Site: brandenburg
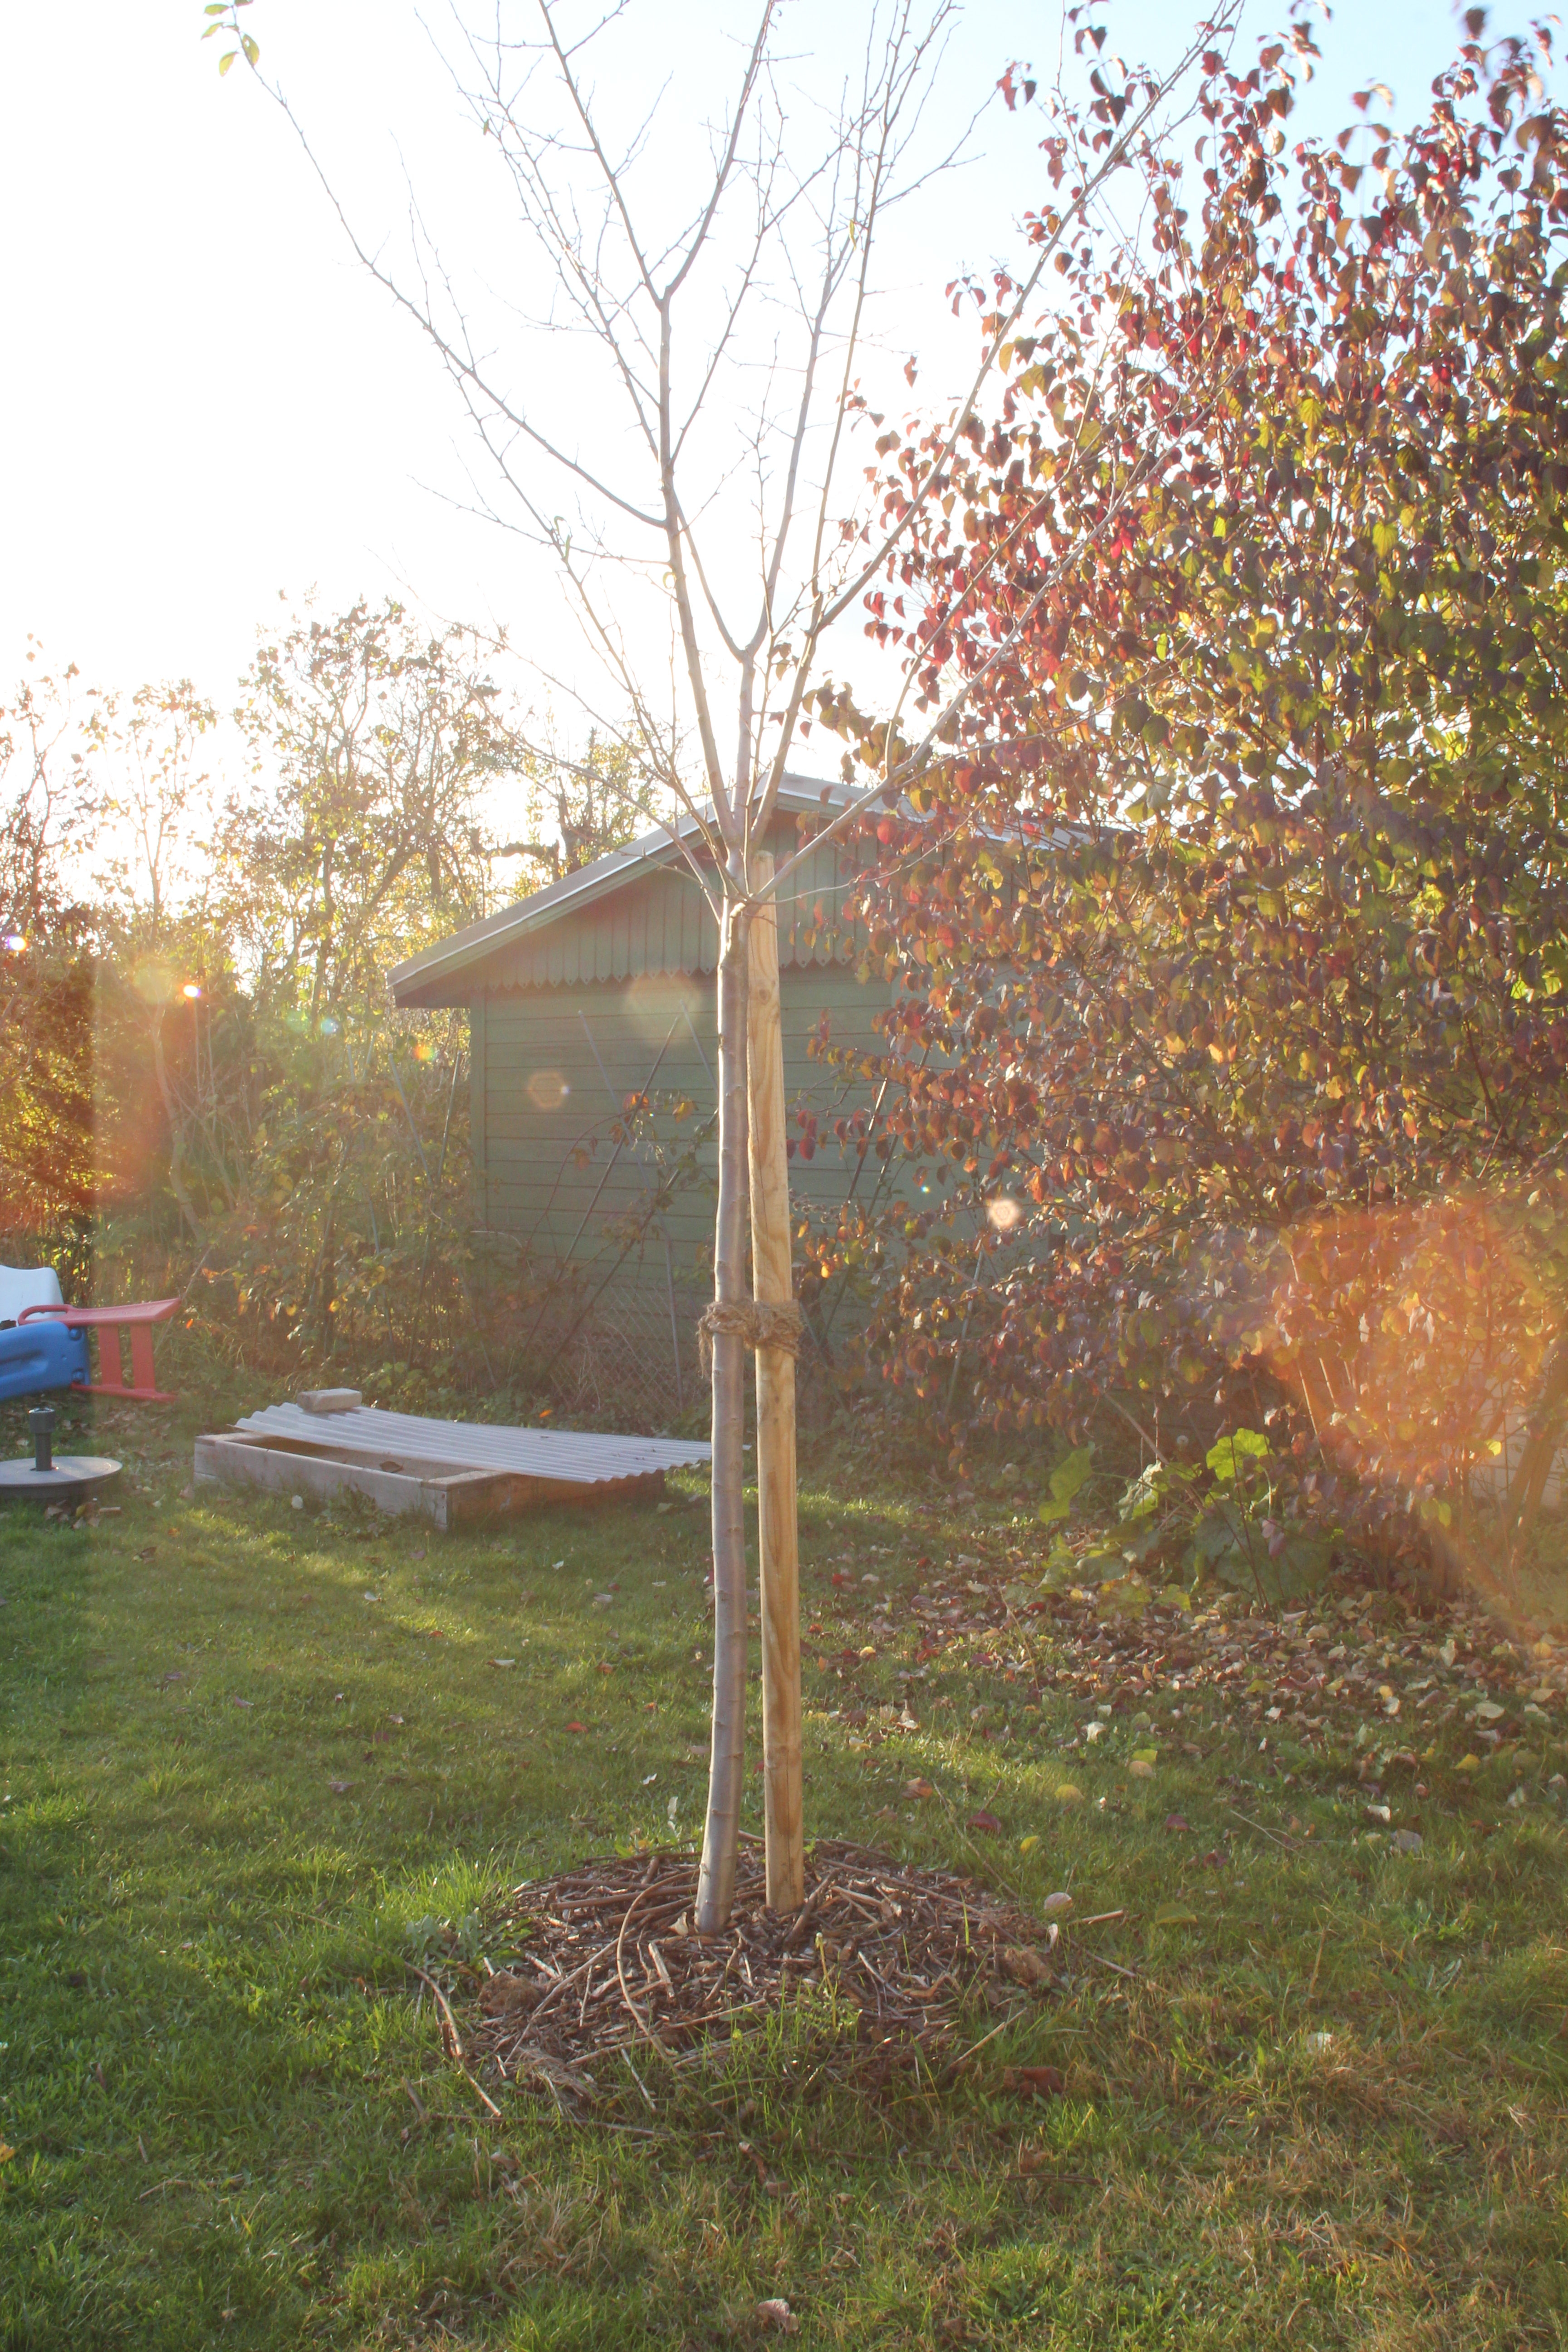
Growth stage (BBCH 91): Senescence, beginning of dormancy